Brachiocephalic vein

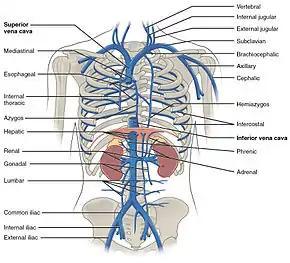
Veins of the thoracic and abdominal regions

The left brachiocephalic vein is about 6cm, more than twice the length of the right brachiocephalic vein. and is formed by the confluence of the left subclavian and left internal jugular veins. In addition the left vein receives drainage from the following tributaries: